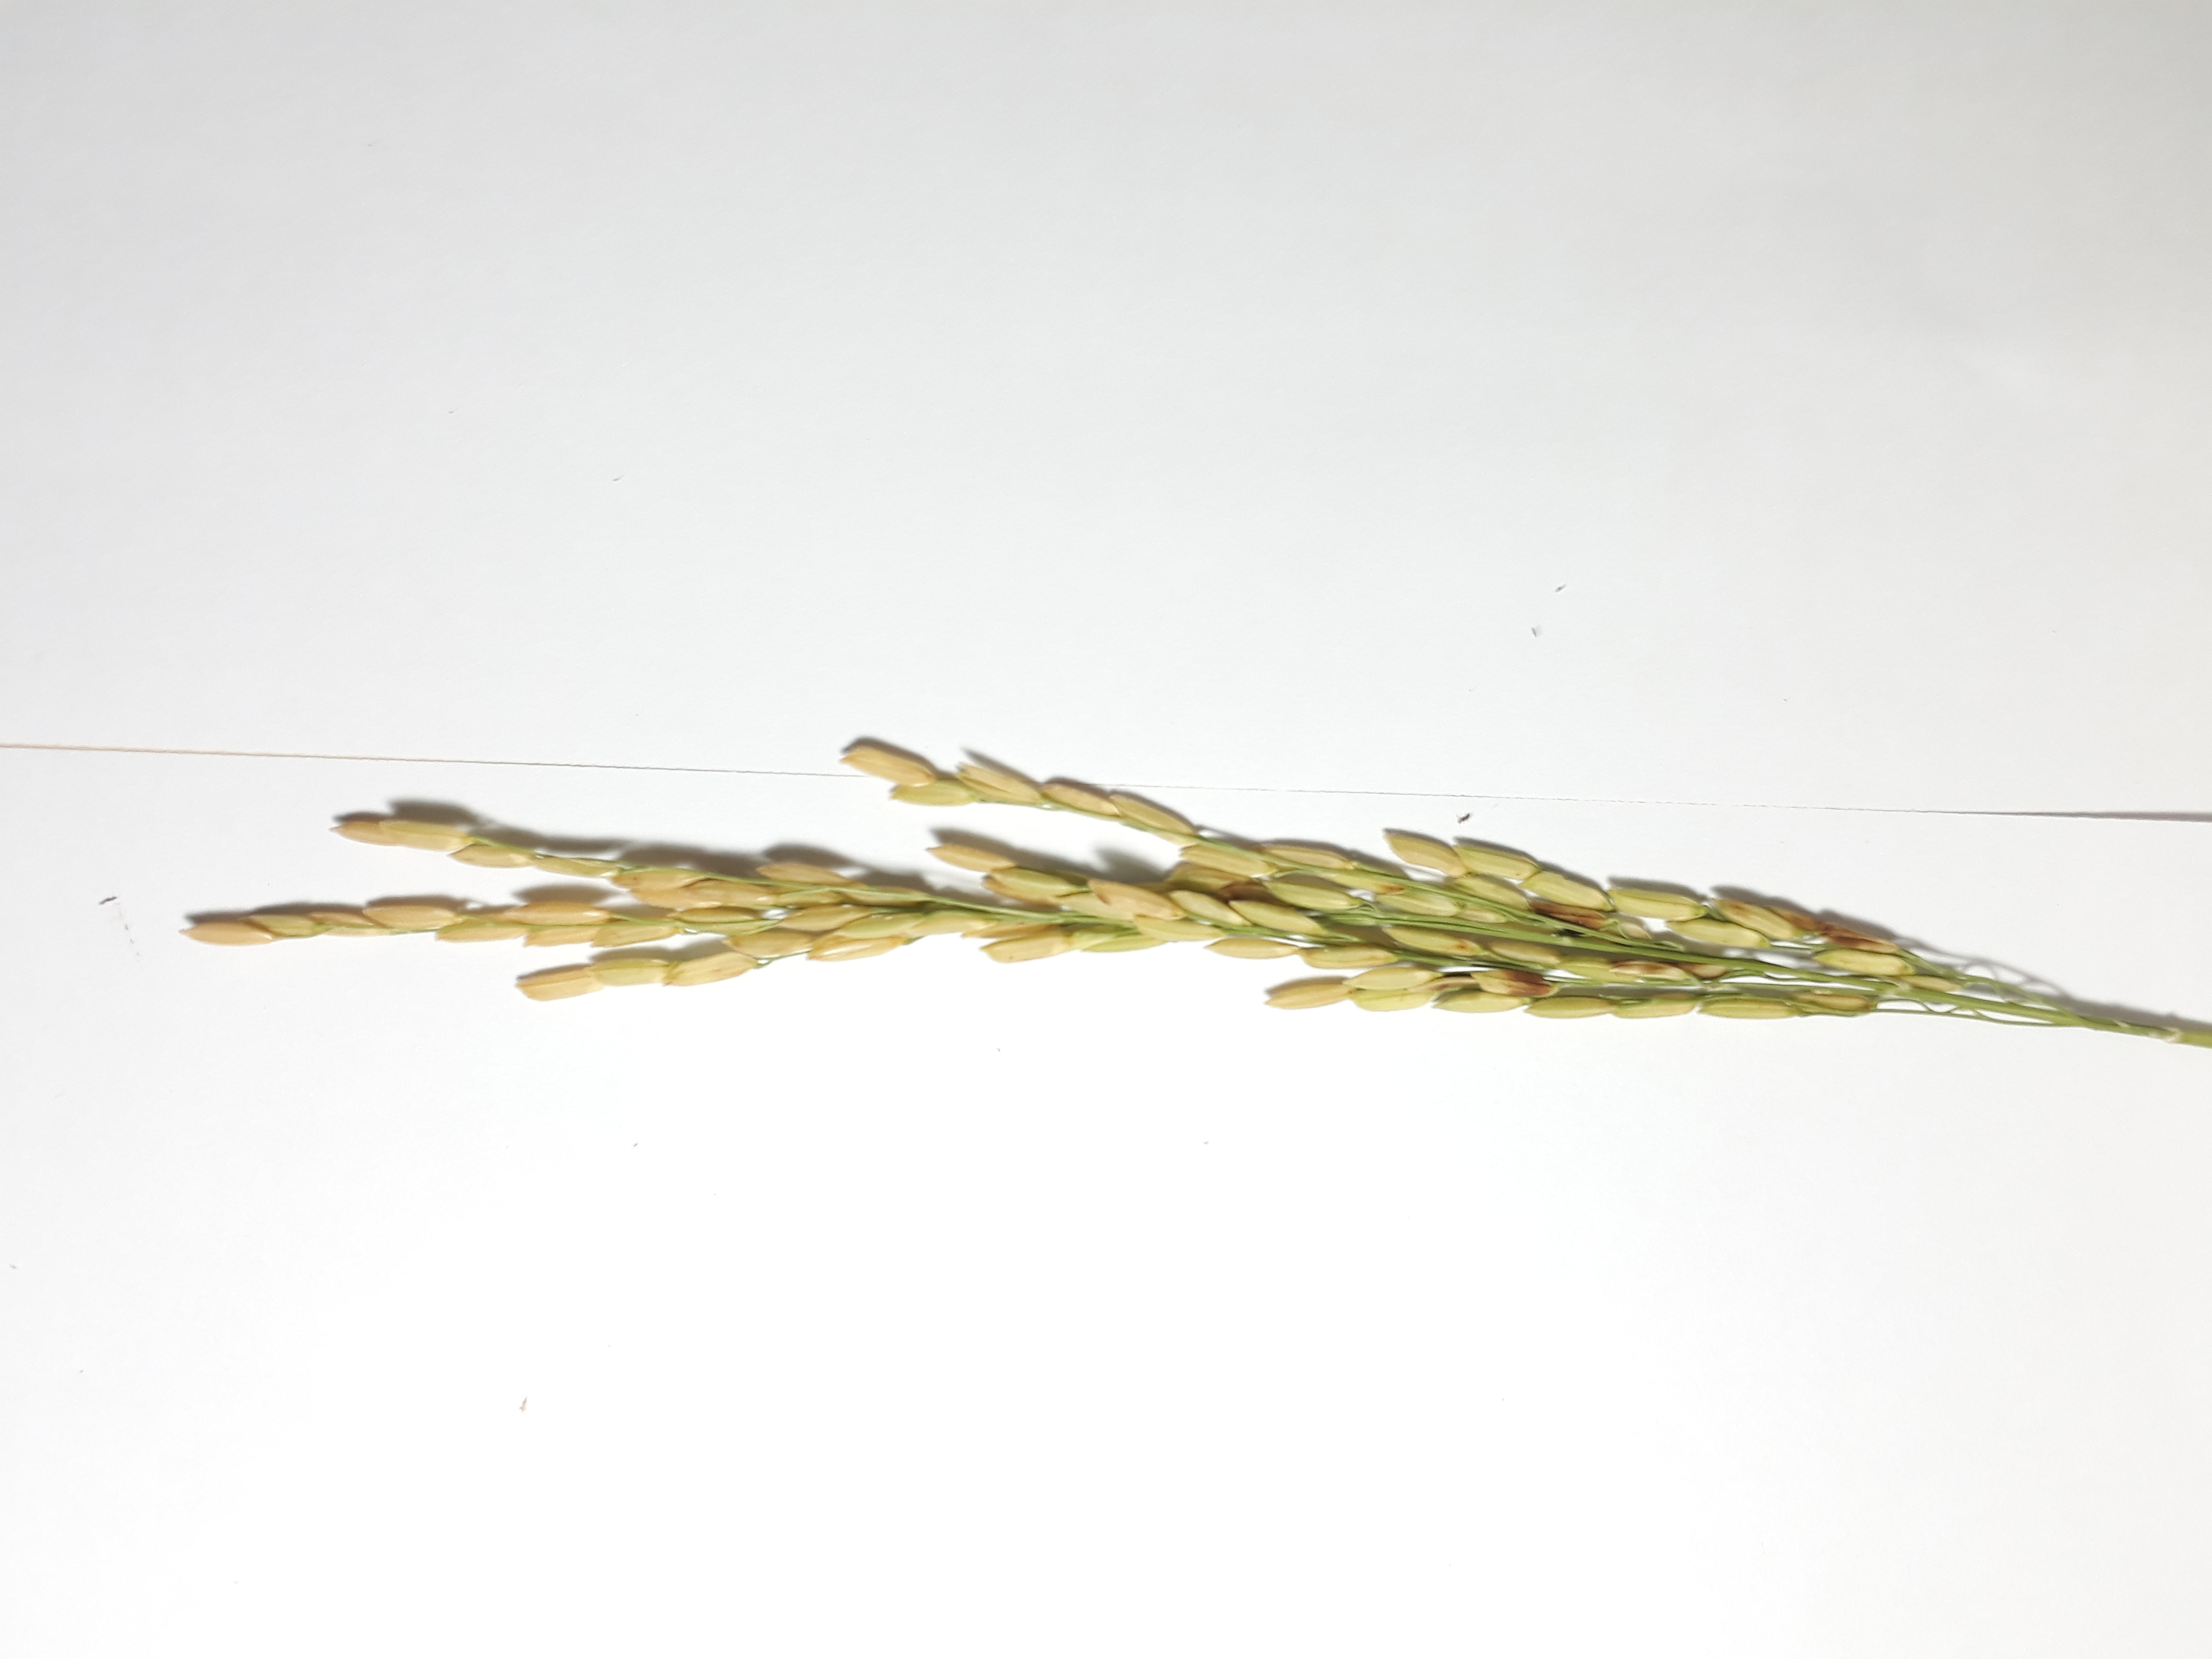
Label: Healthy